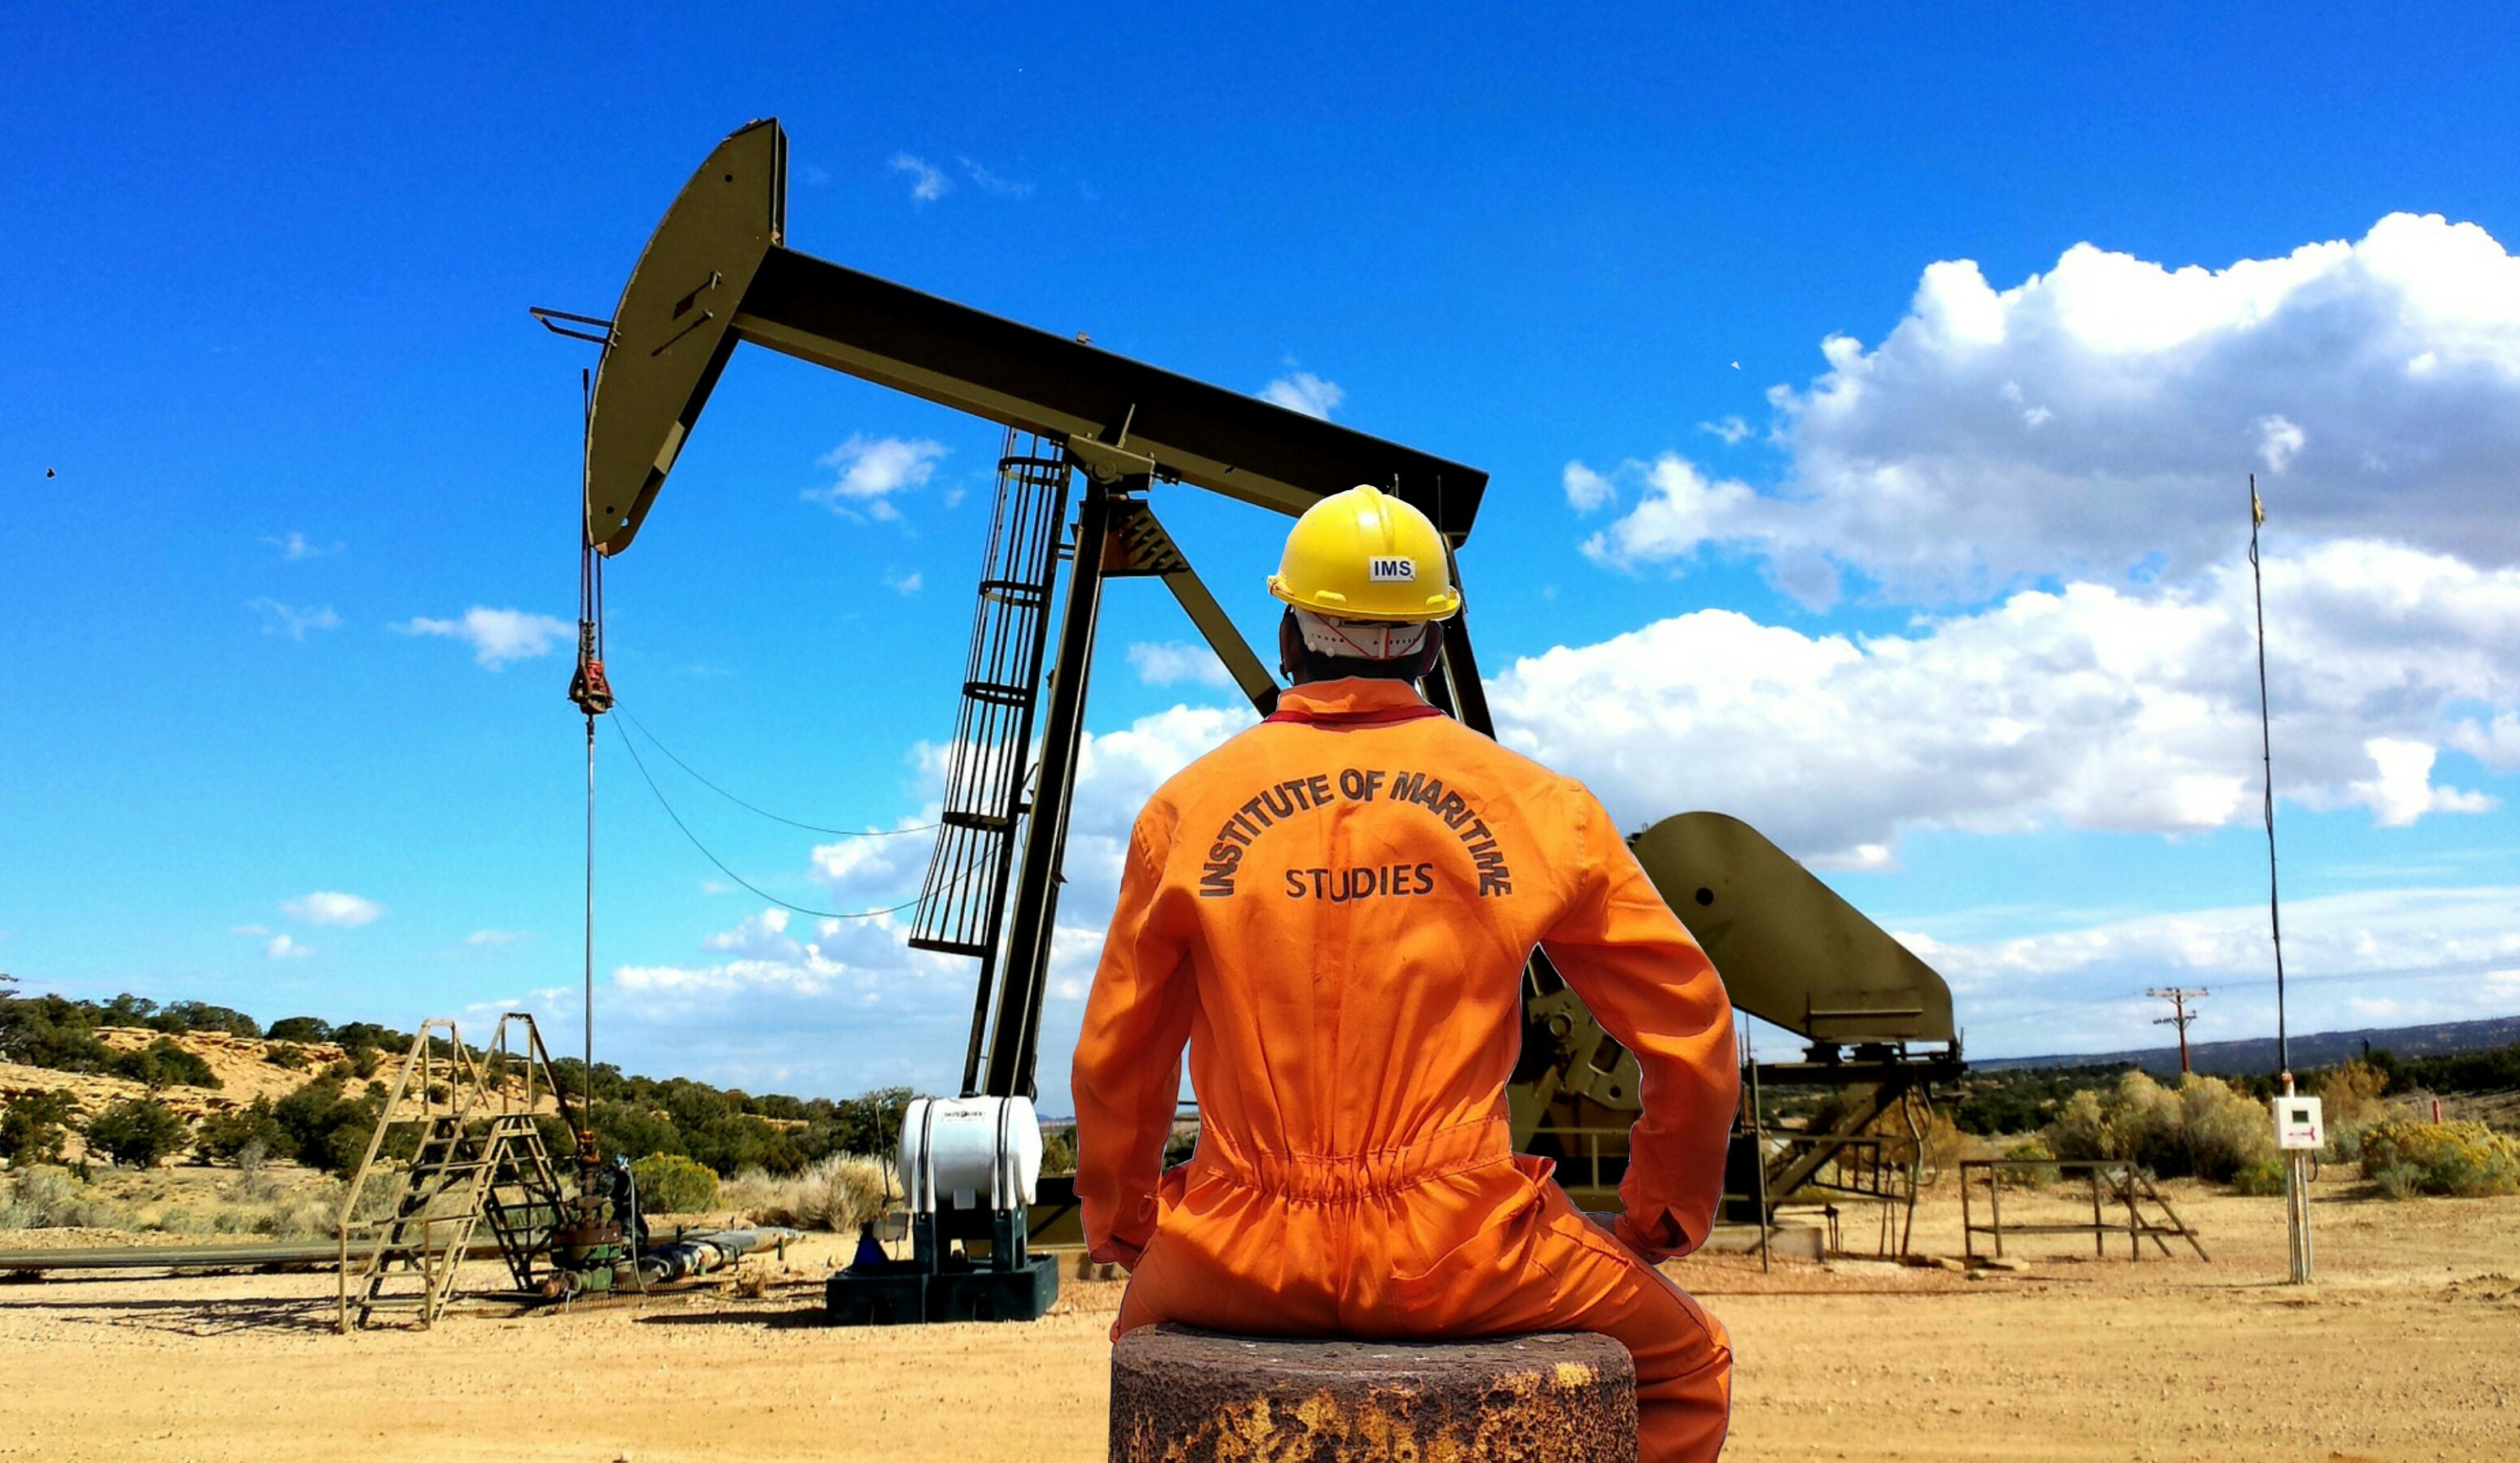
oil, rig, drill, engineer, equipment, extraction, fuel, gas, hardhat, helmet industry, men, mining petroleum, power, production, profession, pump, resource, technician, uniform, worker, refinery, industry, outdoors, construction, sky, tourism, cloud, travel, landscape, vacation, tree, recreation